John Filo

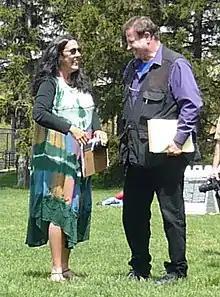
Mary Ann Vecchio meeting John Filo at Kent State University, May 2009

The Kent State shooting by members of the Ohio National Guard occurred at Kent State University in the city of Kent, Ohio on May 4, 1970, and resulted in the deaths of four students. At the time John Filo was in the university student photography lab when the shots rang out. He quickly ran outside and below recalls what happened: